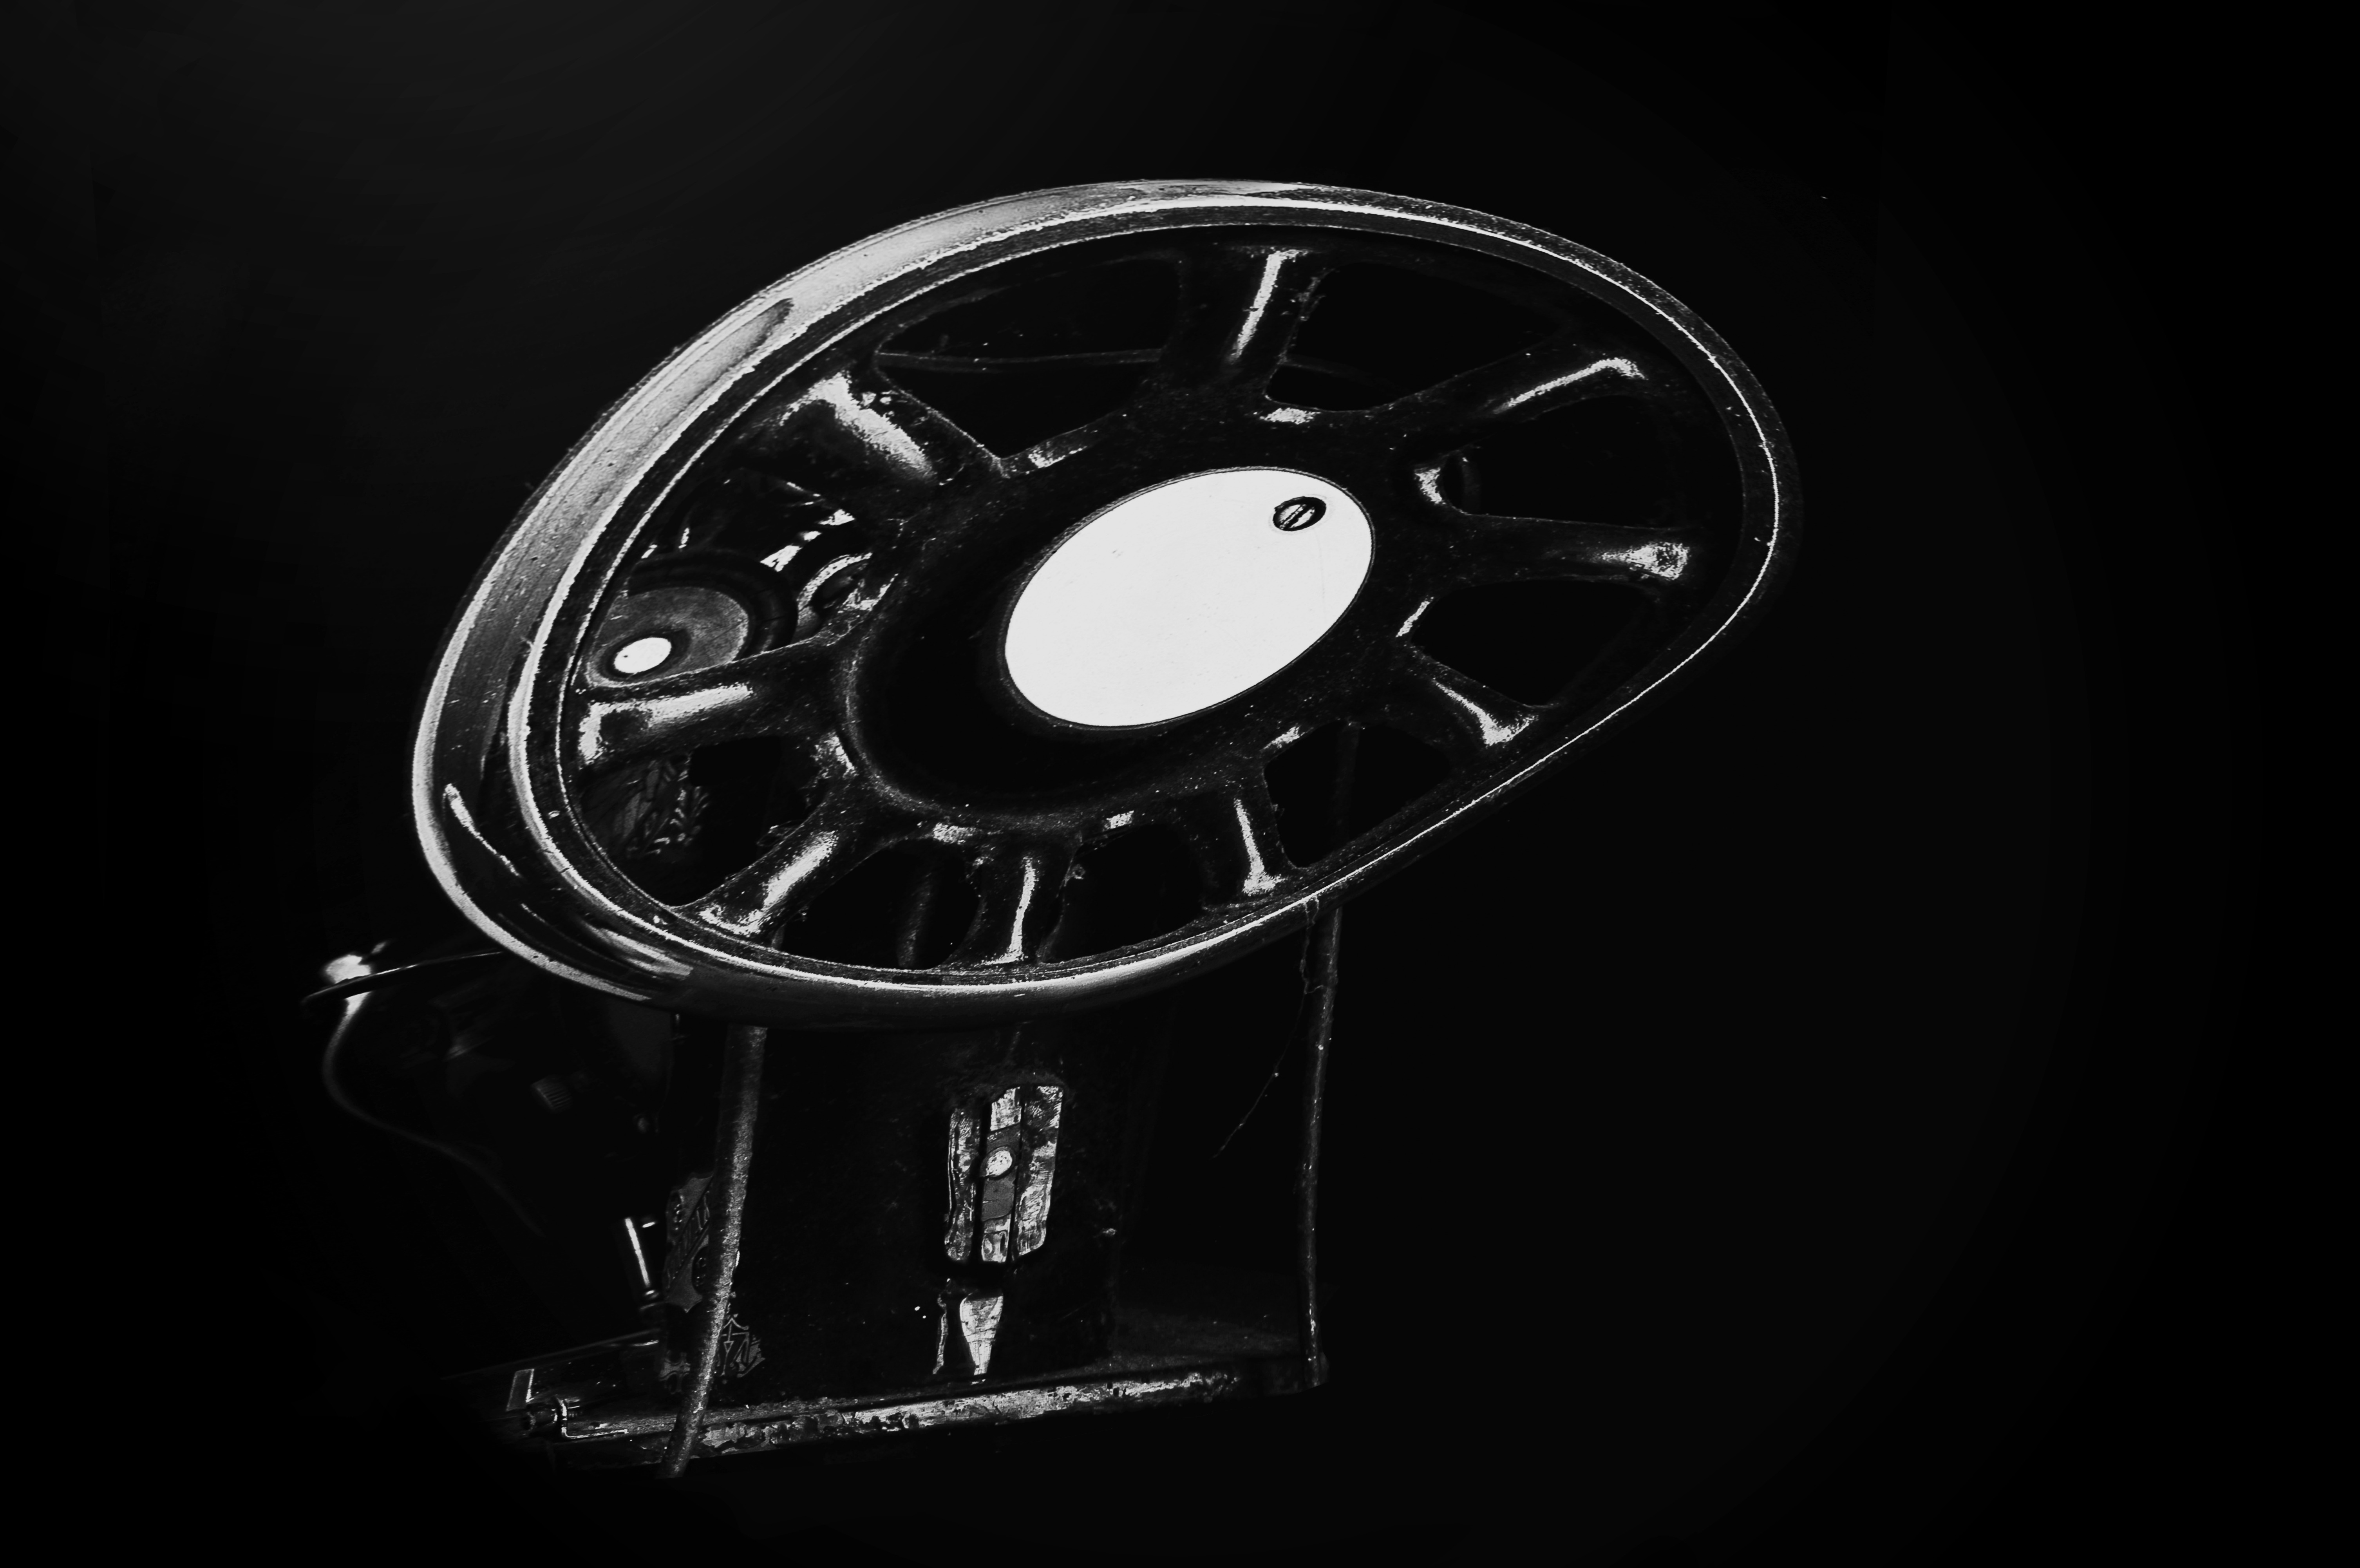
black and white, vintage, antique, wheel, old, spoke, machine, steering wheel, black, tire, font, rim, manual, warp, low light, bicycle wheel, faded glory, old machine, monochrome photography